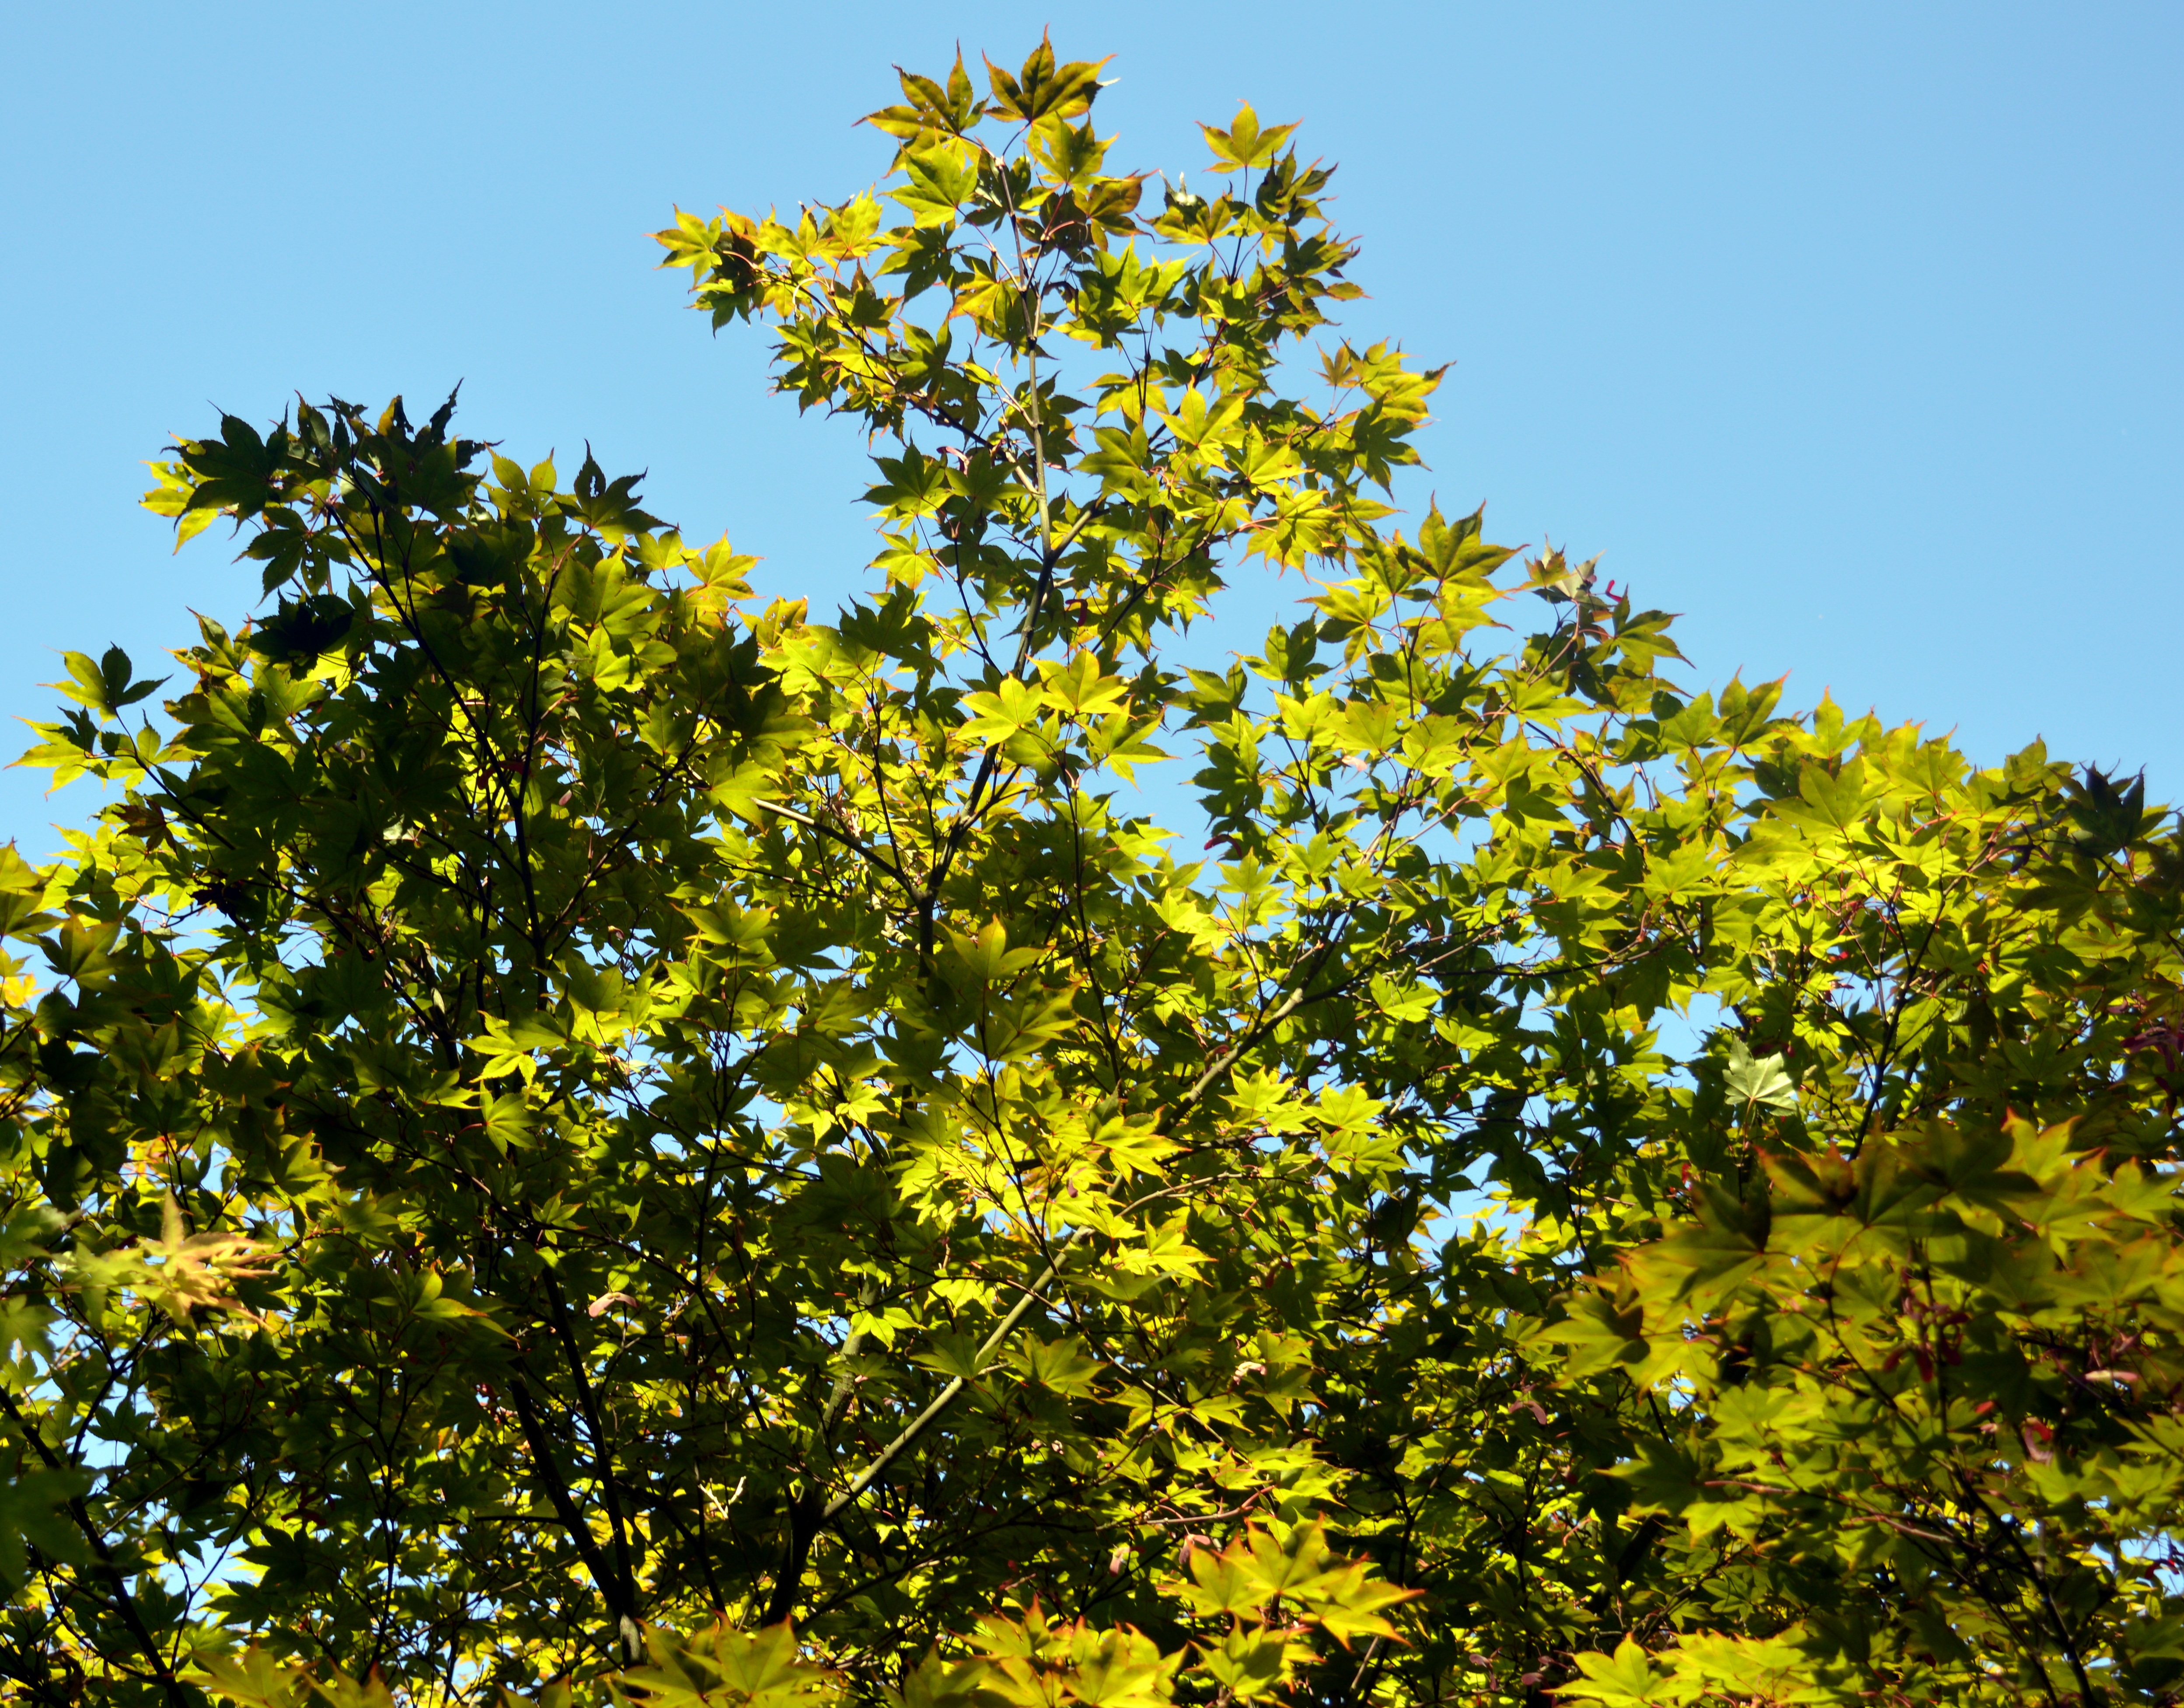
tree, nature, branch, plant, sky, sunlight, leaf, flower, green, produce, evergreen, autumn, park, botany, yellow, maple, japanese garden, leaves, shrub, branches, deciduous, ecosystem, bonn, branch branches, flowering plant, maidenhair tree, woody plant, land plant